Haarlemmermeer-class gunvessel

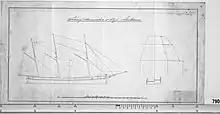
Gunvessel "Apeldoorn" of the "Haarlemmermeer" class

The vessels of the "Hector" class were launched in May and June 1859. Somewhere before October 1859 the Dutch navy got the news that high pressure steam engines were not suitable for the far east. One can assume that this was even before they were launched, because no mention was found about a change of plans after the succeeding "Haarlemmermeer" class was ordered.